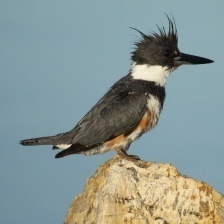
Species: BELTED KINGFISHER
Scientific name: MEGACERYLE ALCYON